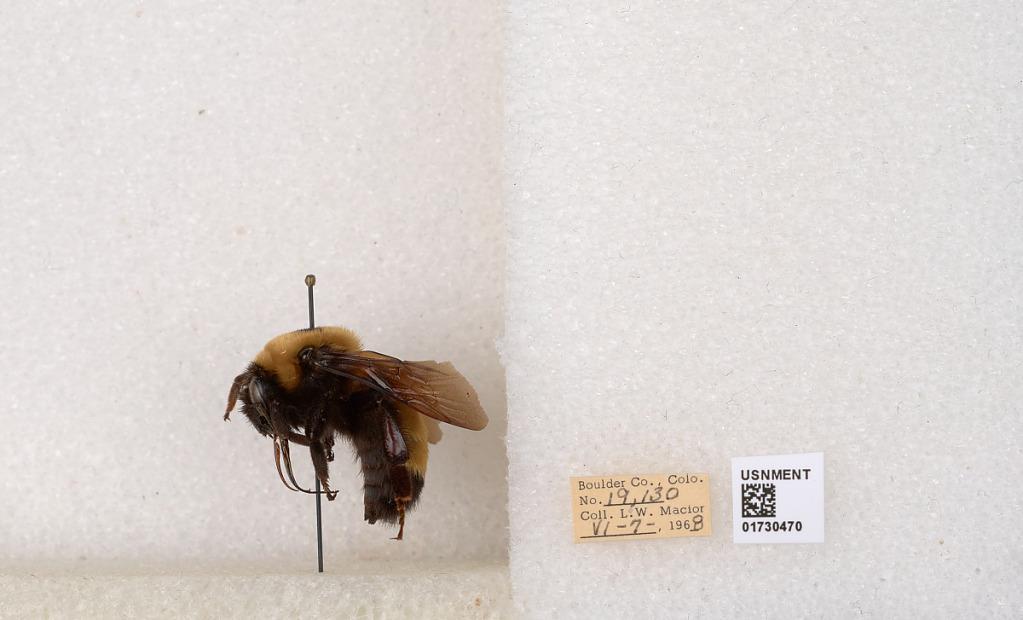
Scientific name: Bombus (Bombus) nevadensis Cresson
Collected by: L. Macior
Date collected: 1968-6-7
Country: United States
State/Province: Colorado
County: Boulder
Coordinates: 40.0925, -105.358